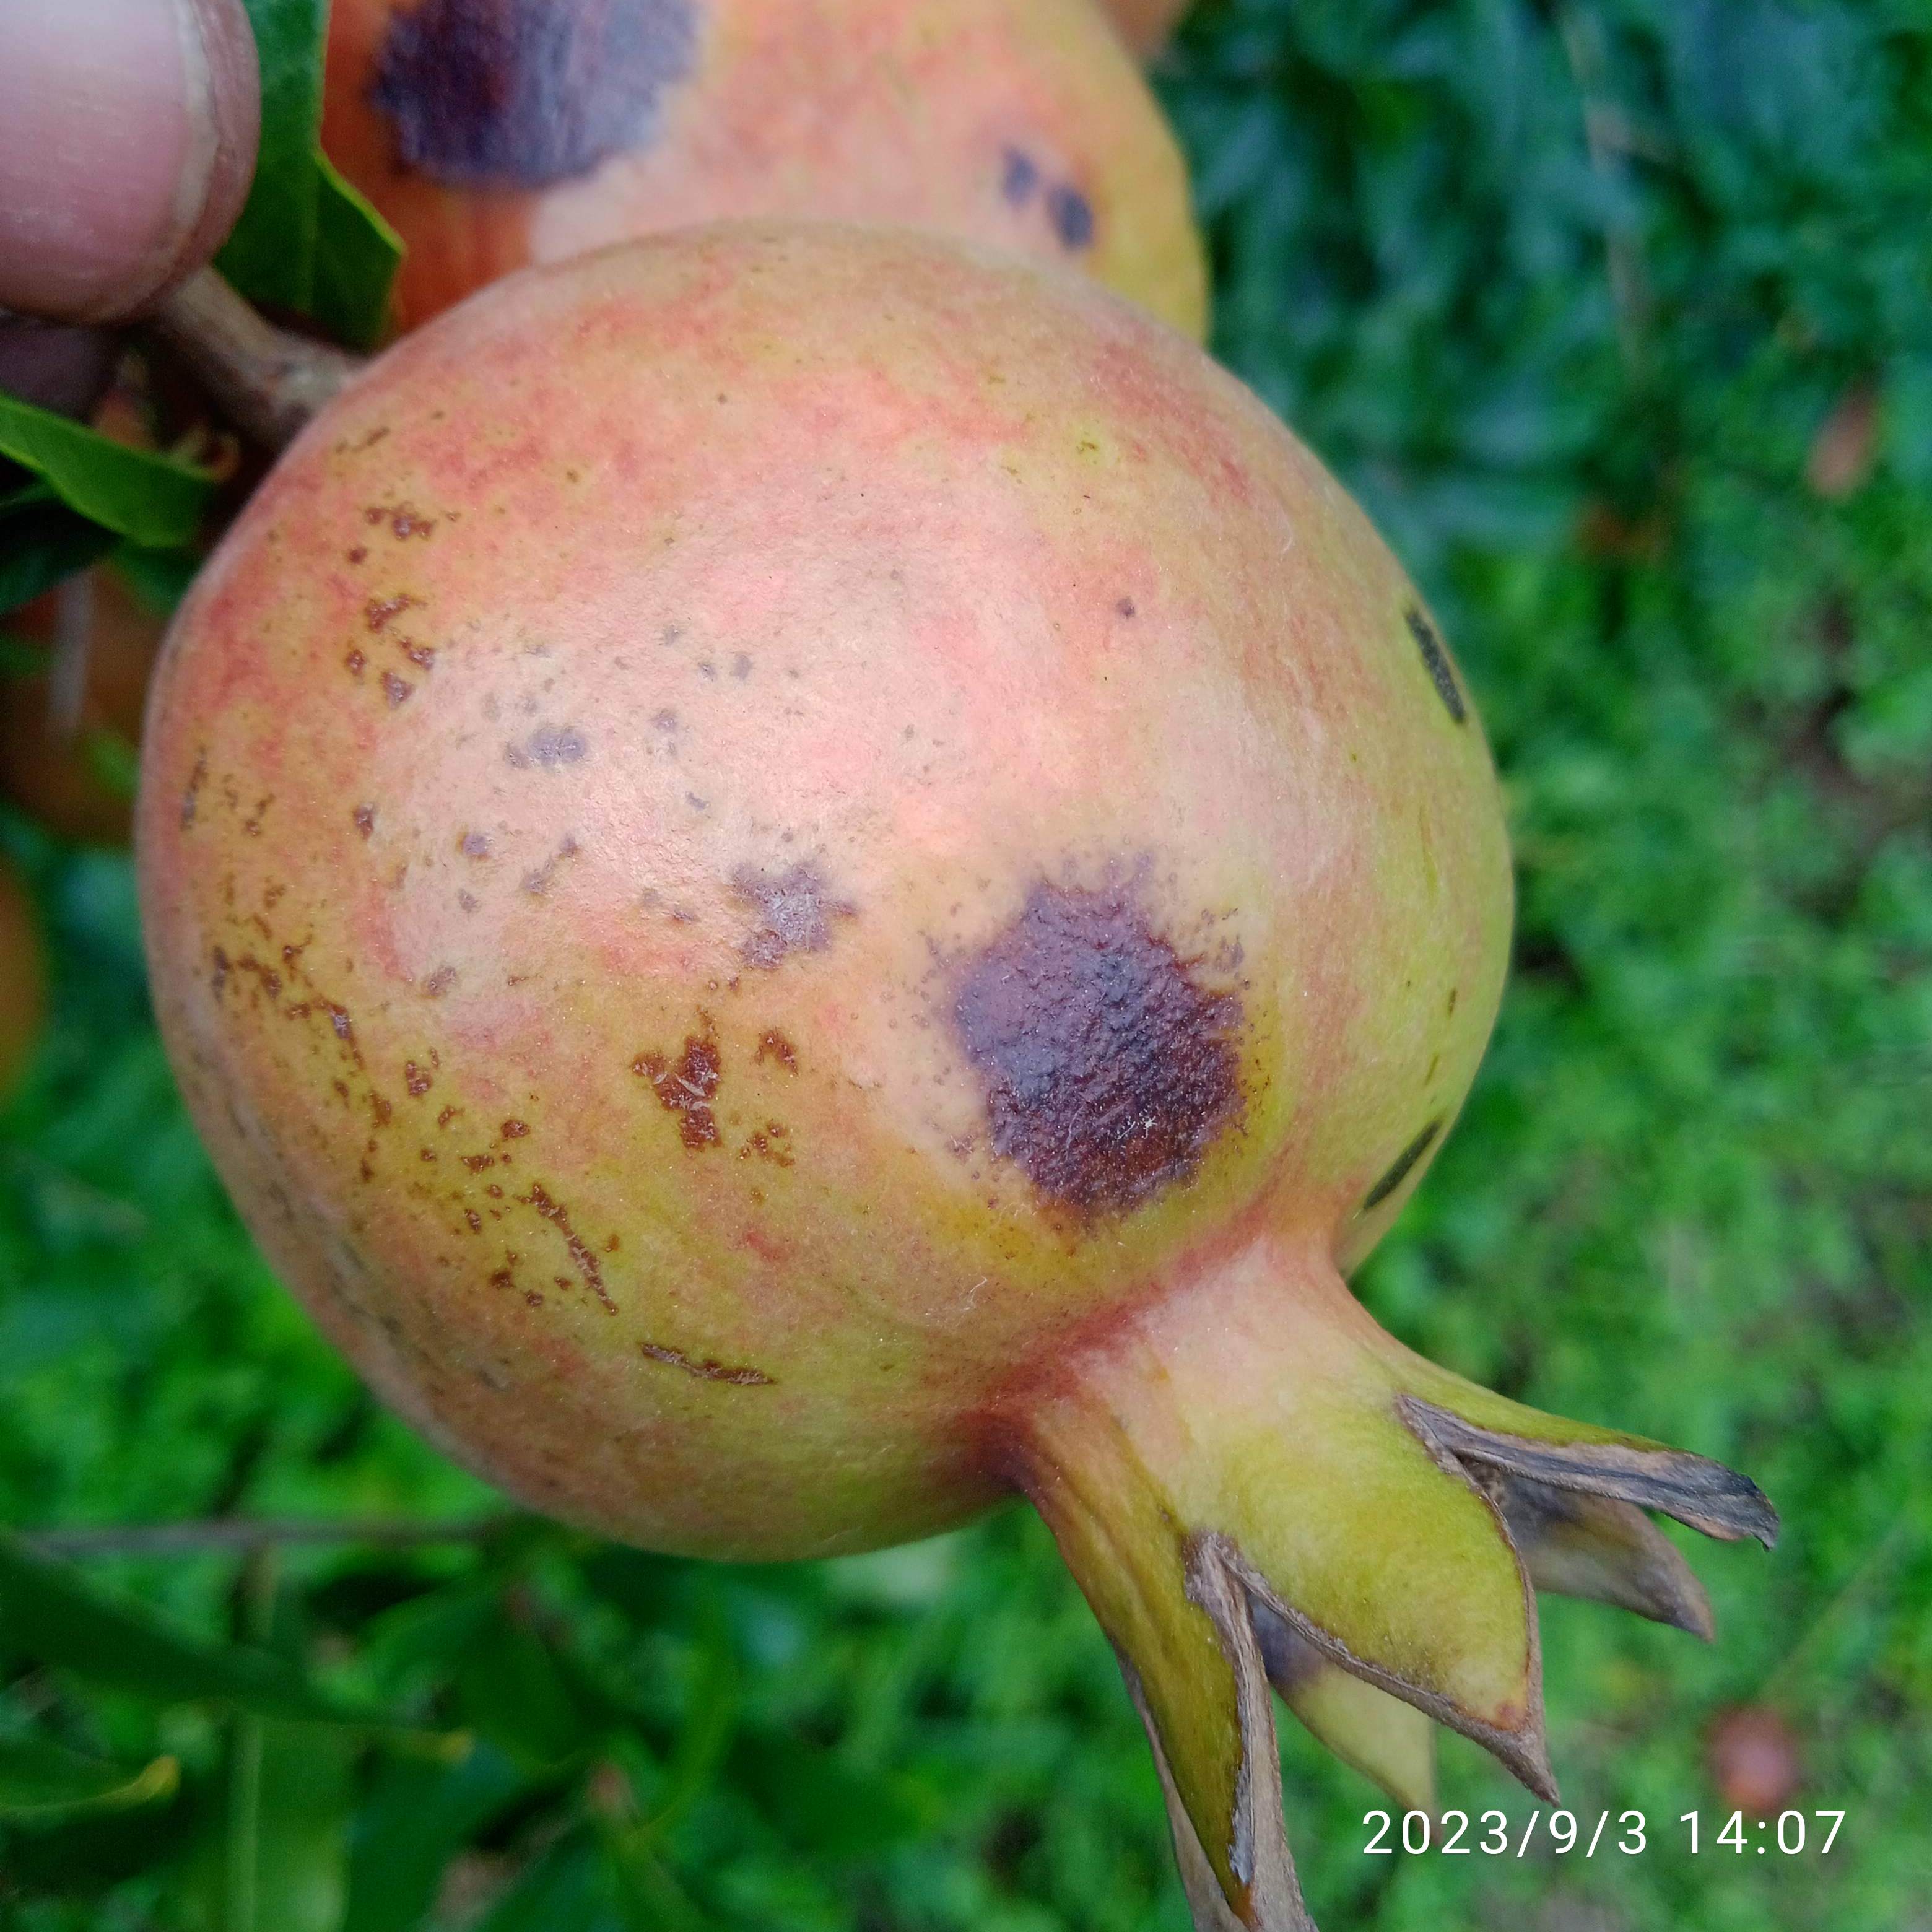
Label: Anthracnose